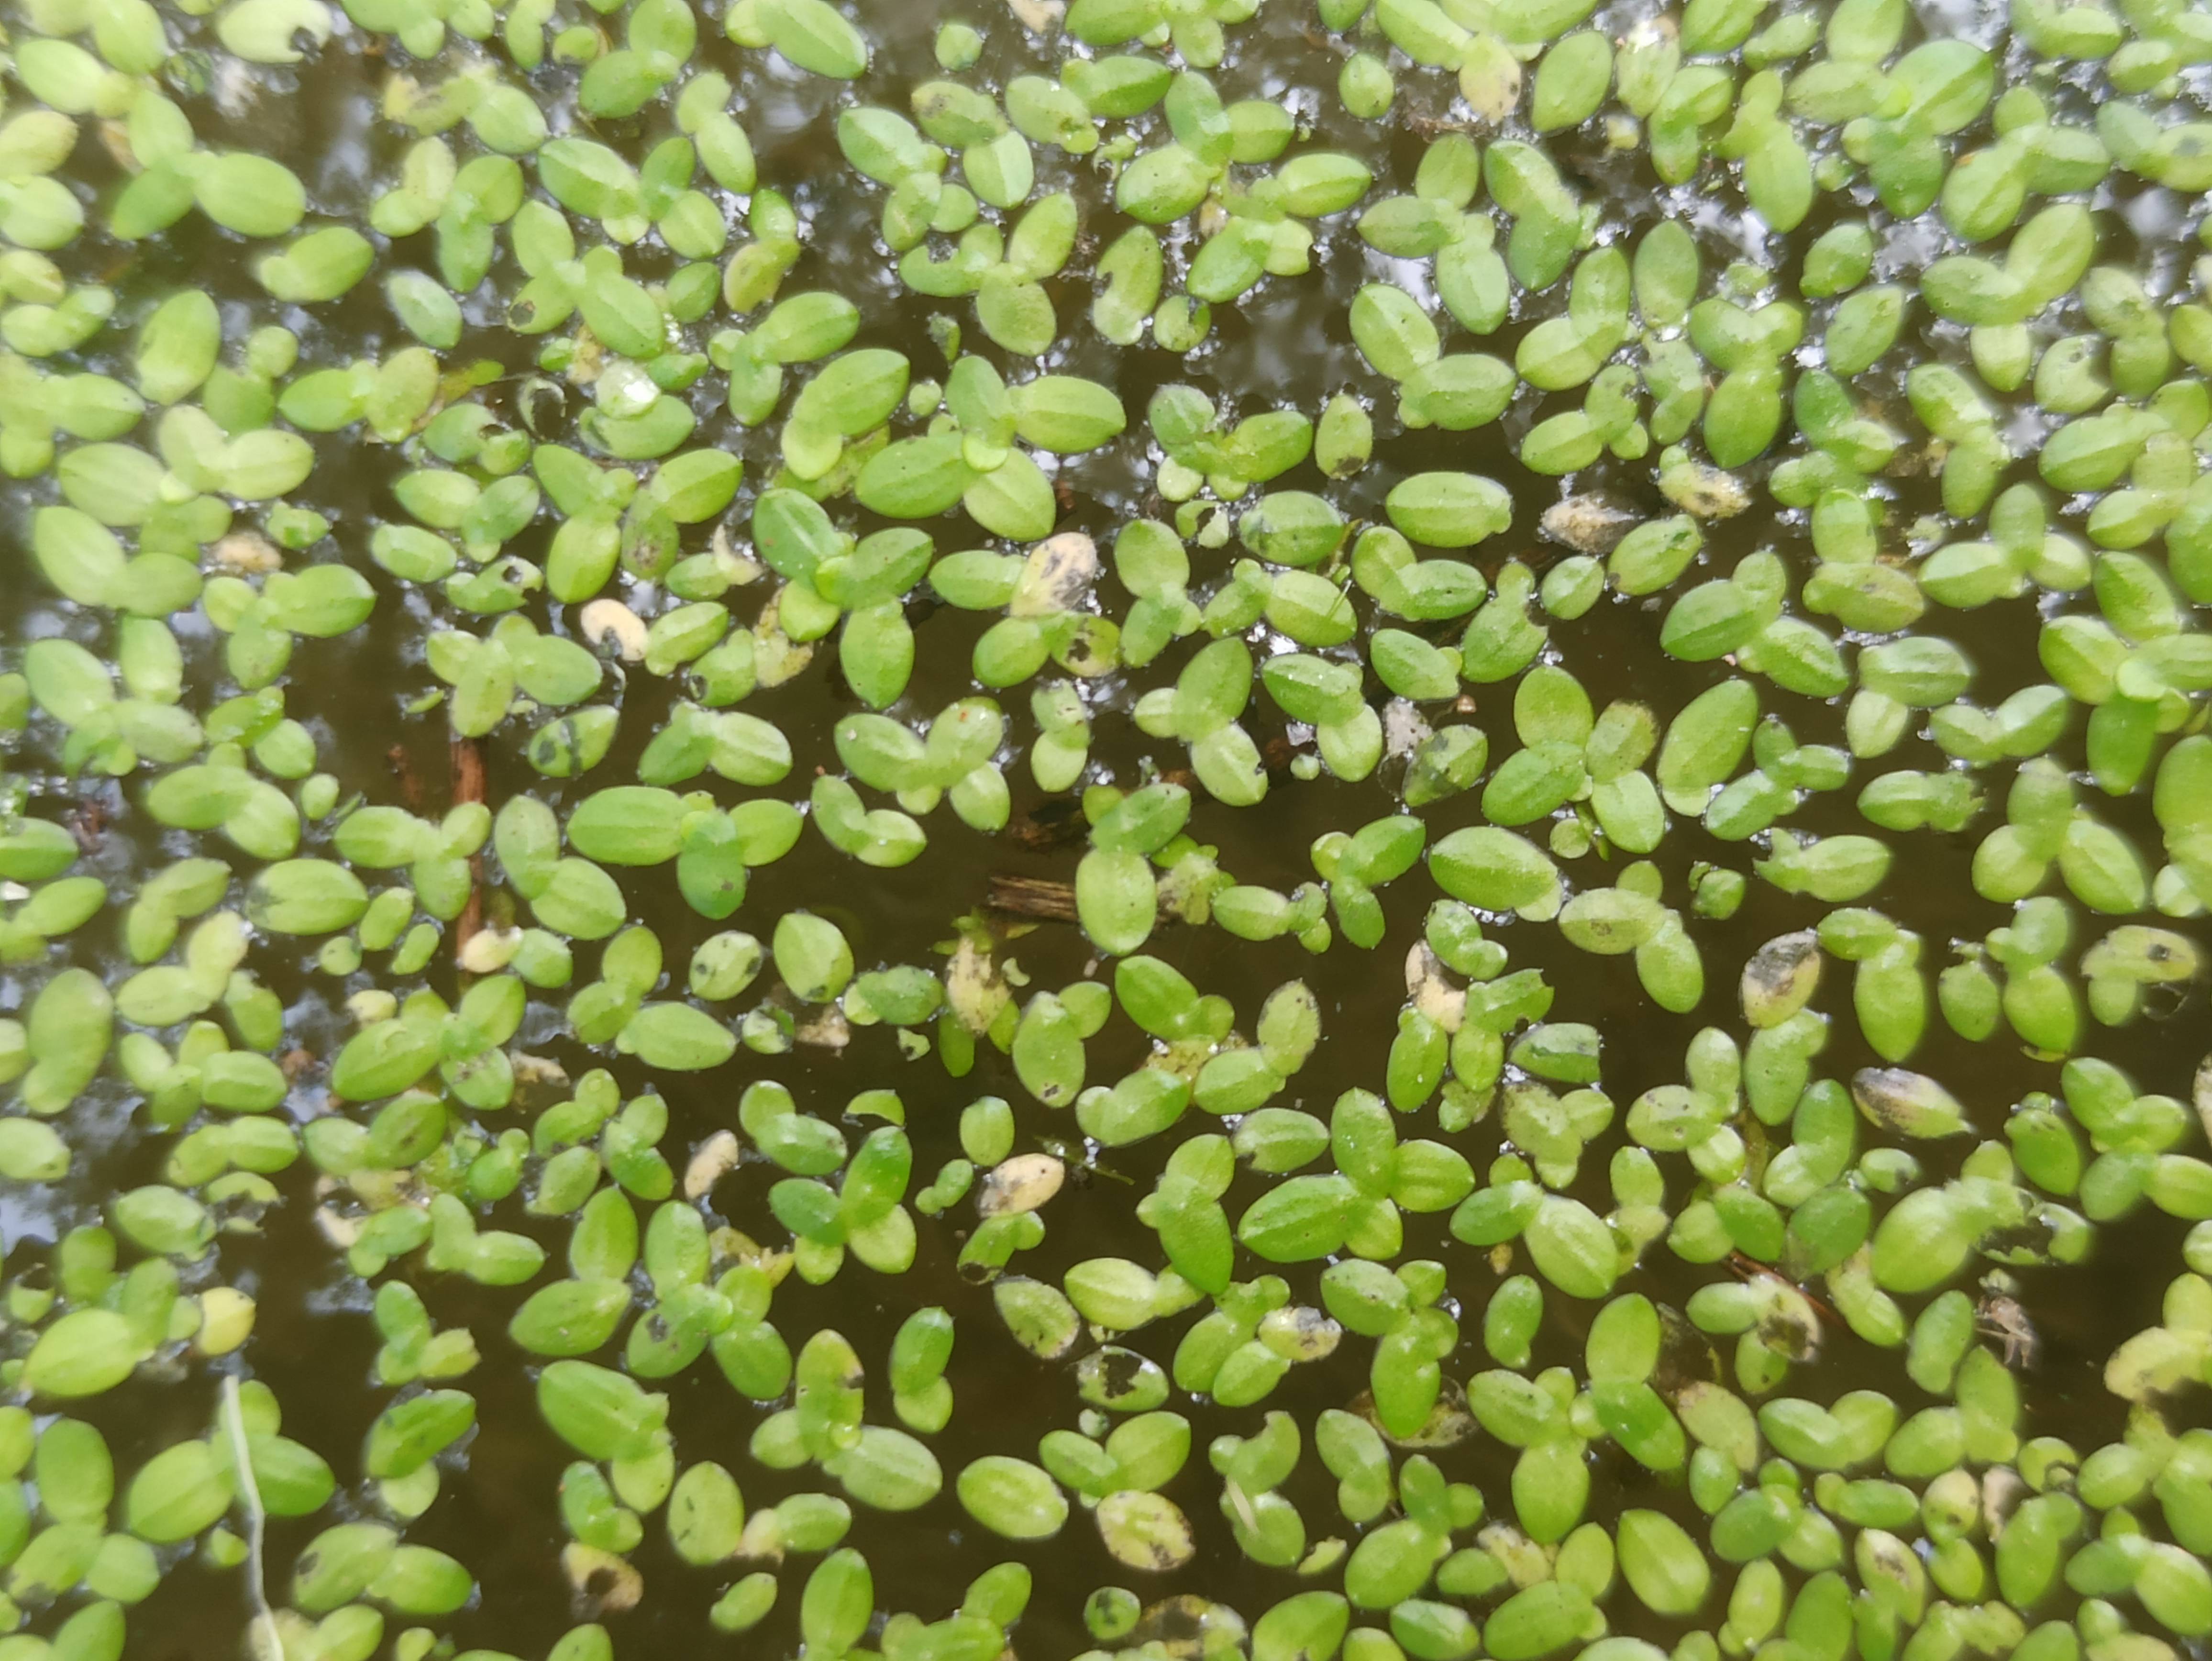
Species: Common Duckweeds (Lemna minor)